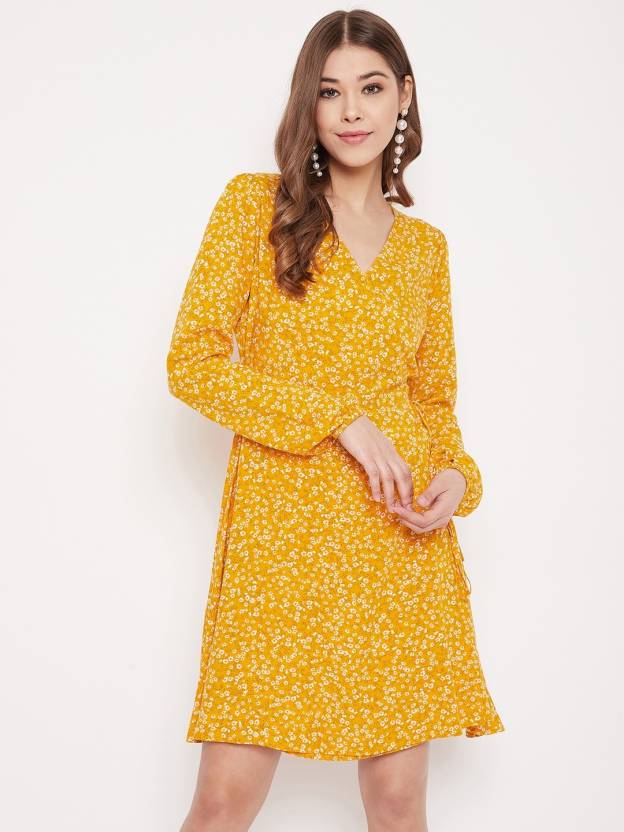
Product: Women Cinched Waist Yellow Dress
Price: ₹629
Colors: Yellow
Pattern: Floral Print
Description: Decorate the flirty springtime with this Yellow & White Floral Printed Wrap Mini Dress from Berrylush that sustains the cheerful essence of the season. Live in the bold aura of the sensual long sleeves and V-shaped neckline, and flaunt your neck by giving your skin more space. The mini-length design with a flared hemline makes this dress an apt choice for your casual springtime outings. Dance with the rhythm of the flowy nature of your figure-flaunting day outfit. To get the complete look wear this amazing floral mini dress with a round hat and a pair of stilettos. Try the rhetorical mini dress from Berrylush and inspire your fellow admirers.